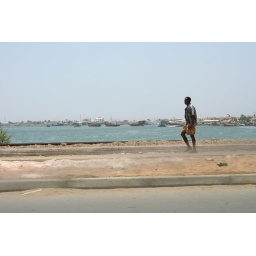
Some guy walking took the picture in sport mode I love the way the boats and water came out.